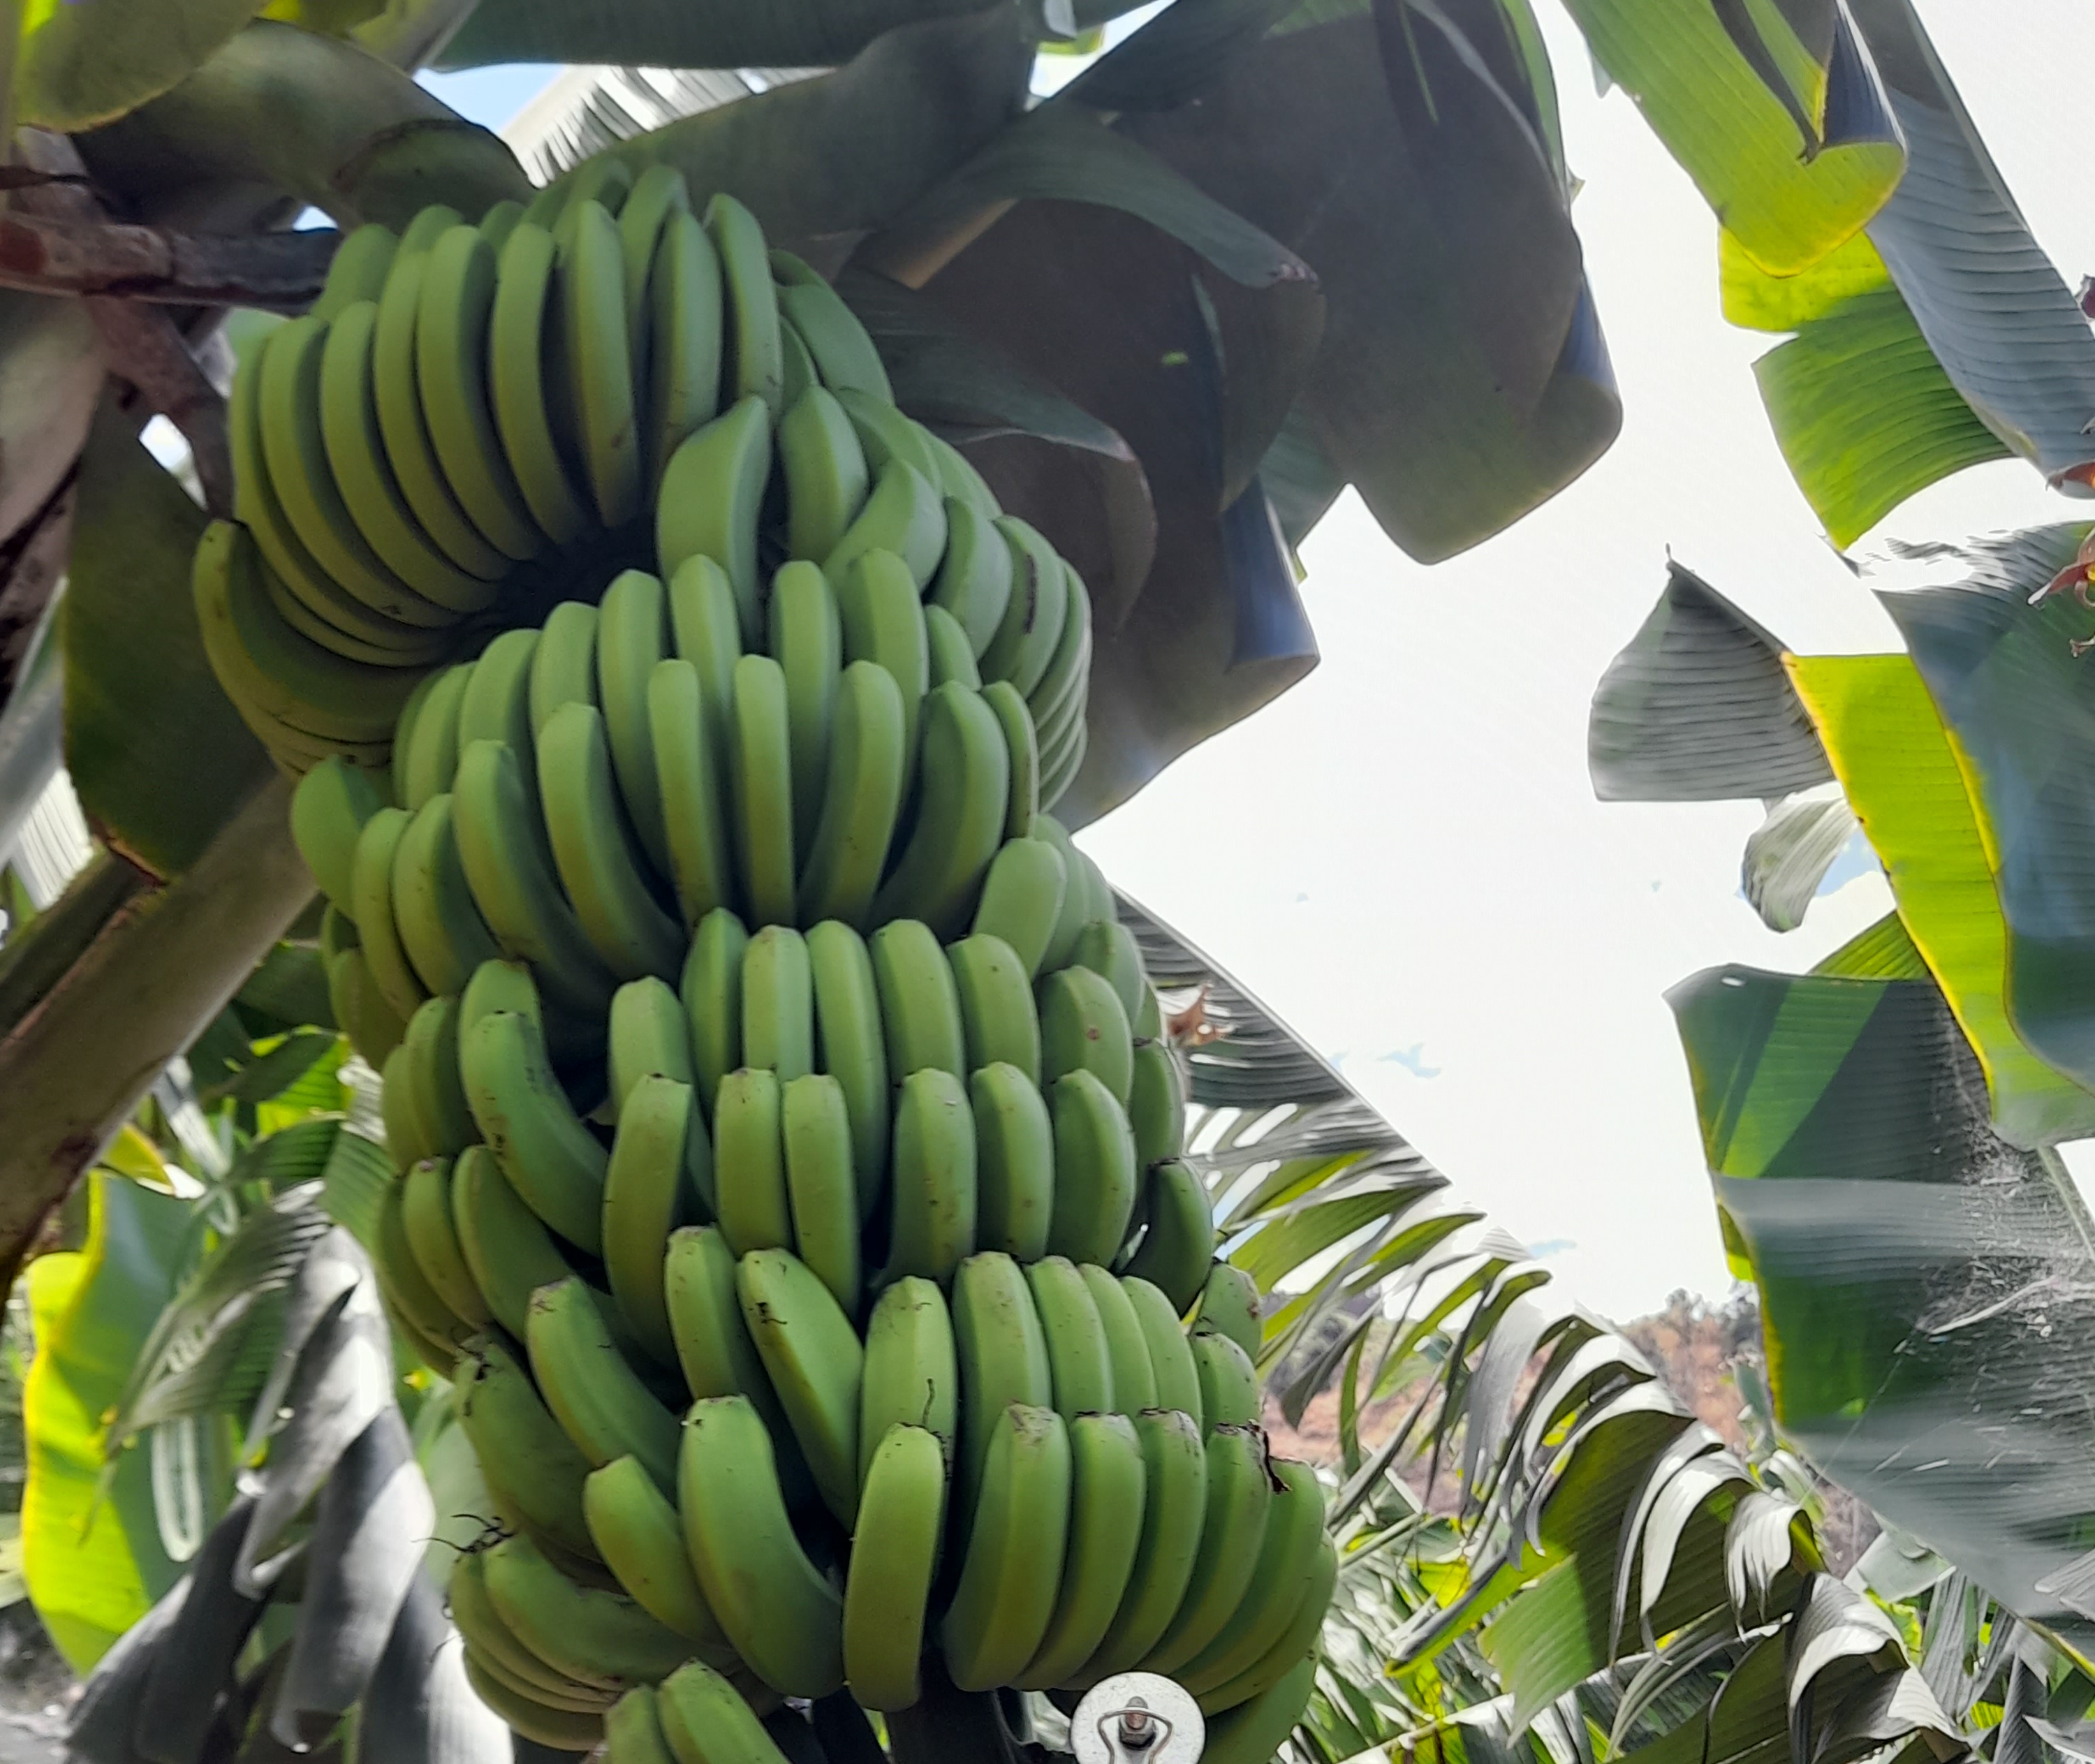
Label: Keep